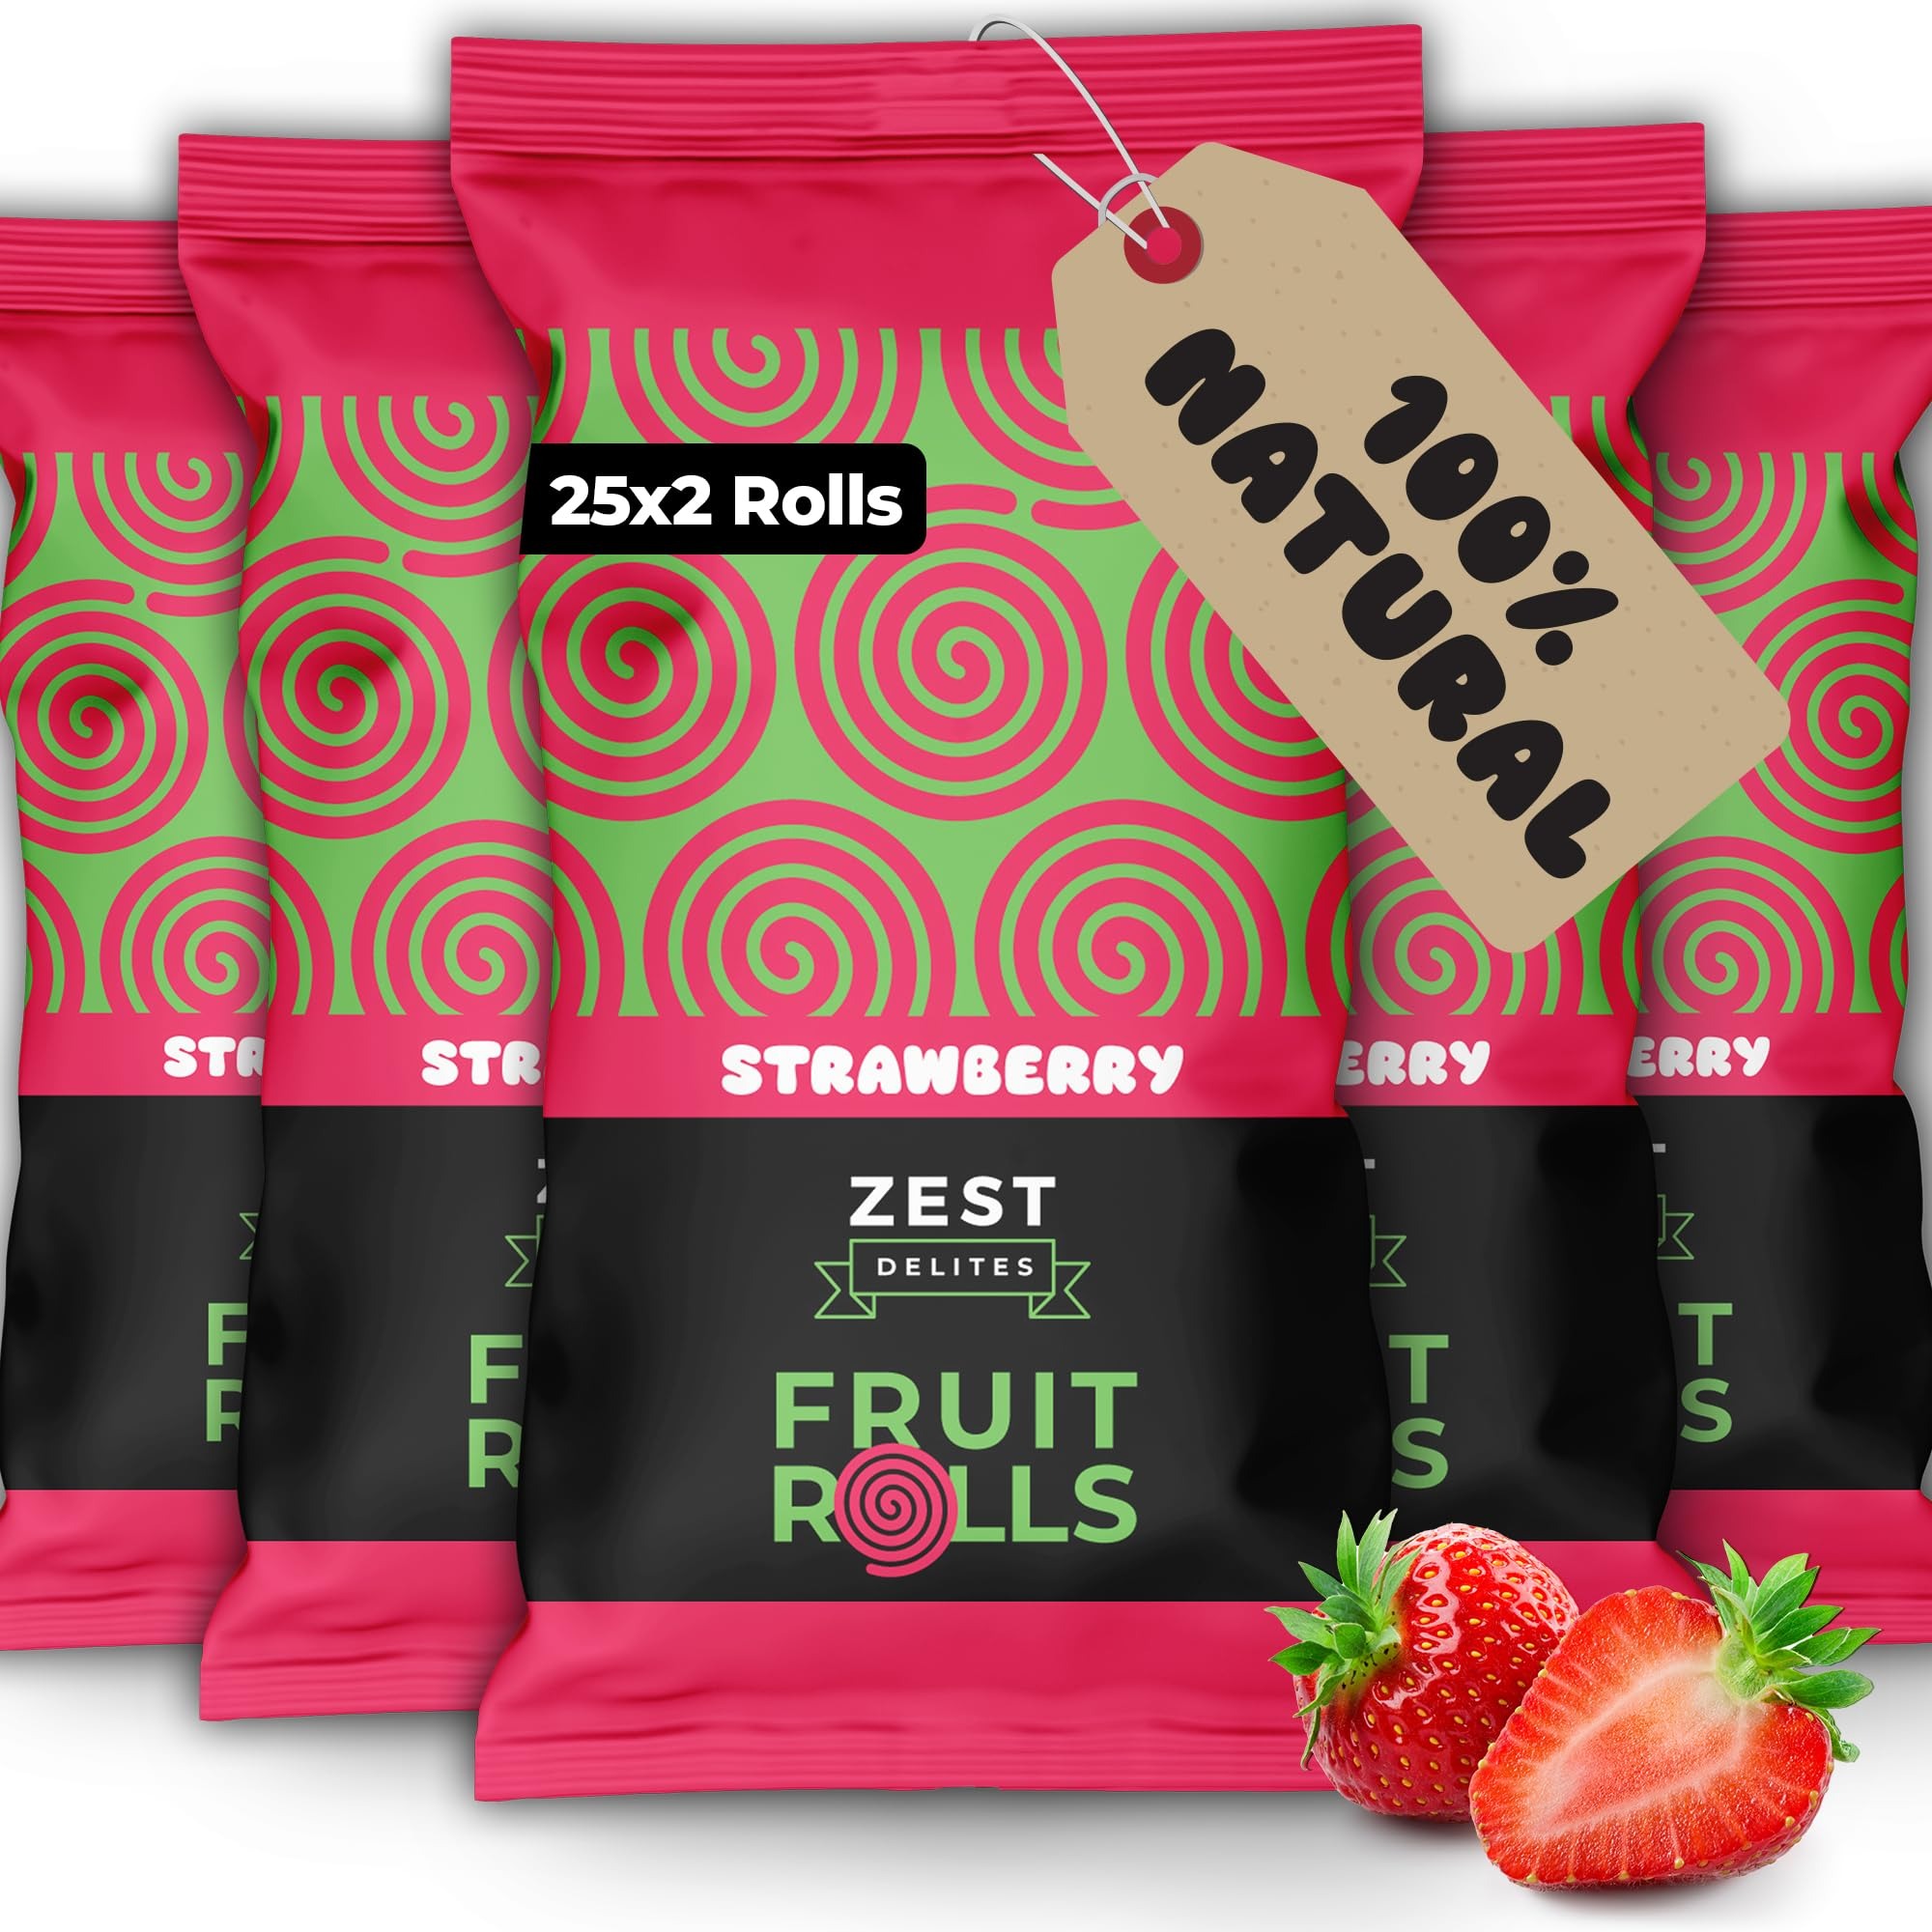
Item Name: Fruit Rolls by Zest Delites, 100% Natural Healthy Fruit Snacks Bulk for Kids & Adults, Made from Real Strawberry Leather, Vegan, School Lunch Snack, A Twist on Strawberry Strips, 25 Packs
Bullet Point 1: MADE FROM REAL FRUIT: Our fruit snacks bulk is crafted with real strawberries, offering a natural sweetness in every bite. Each pack includes 2 x 25 (each pack is 0.7 oz, total 17.5 oz) fruit rolls, making them perfect for anyone looking for a tasty and nutritious snack, especially for kids and families.
Bullet Point 2: VEGAN, GLUTEN-FREE, NON-GMO: Our healthy fruit snacks are free from gluten, genetically modified ingredients, and added sugars, making them a guilt-free choice for anyone, including those following vegan diets. The perfect balance of taste and nutrition for all ages.
Bullet Point 3: FUN & DELICIOUS FOR KIDS: Make snack time more enjoyable with these kid snacks! These tasty fruit strips provide a fun and flavorful experience, and each pack includes a collectible card, making them an exciting addition to any school lunch or weekend treat, while still offering the benefits of a healthy fruit snack.
Bullet Point 4: ON-THE-GO & FAMILY-FRIENDLY: These portable lunchbox snacks are an ideal choice for busy parents and kids. Perfect for school lunch snacks or after-school treats, they are convenient, mess-free, and easy to pack for any occasion.
Bullet Point 5: HEALTHY SNACK WITH A TWIST: Enjoy a flavorful take on fruit leather with our fruit roll, made from real ingredients to satisfy both cravings and health-conscious snacking needs. Perfect for those seeking a fun, nutritious treat for the whole family.
Product Description: Zest Delites Fruit Rolls are delicious, rolled fruit snacks made for kids and adults. Perfect for lunchboxes or school lunches, these on-the-go treats offer a healthy and fun option that kids enjoy. Parents can feel good about choosing Zest Delites for a tasty twist on traditional fruit snacks, making them an easy choice for any time of the day, whether at school, home, or on the move.
Value: 50.0
Unit: Count

Price: 42.07